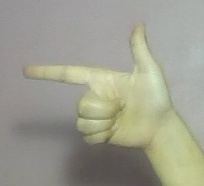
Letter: yaa